Terrelle Pryor

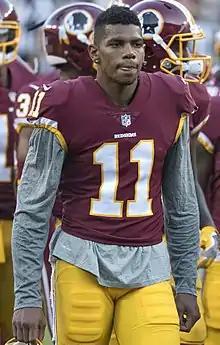
Pryor in 2017

On March 10, 2017, Pryor signed a one-year, $8 million contract with the Washington Redskins. During his Redskins debut in the season opening game against the Philadelphia Eagles, Pryor had six receptions for 66 yards. Pryor caught his first touchdown pass with the team against the Kansas City Chiefs in Week 4. He was placed on injured reserve on November 21, 2017, after opting to have surgery on his ankle, an injury he had been dealing with since Week 2.